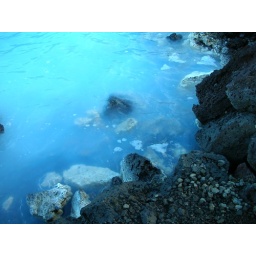
The surreal color of the water surrounded by black rock is really striking.